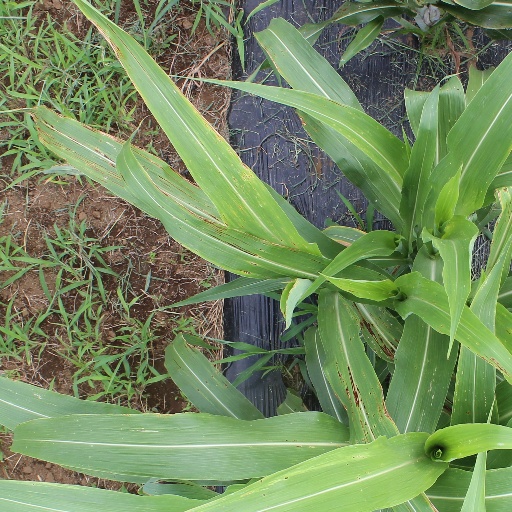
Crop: sorghum